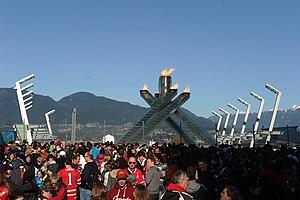
La foule se presse pour voir la vasque olympique à Vancouver, Jack Pool Plaza, en plein centre-ville.
Les Jeux olympiques d'hiver de 2010, officiellement connus comme les XXIᵉˢ Jeux olympiques d'hiver, ont lieu à Vancouver au Canada du 12 au 28 février 2010. Vancouver obtient les Jeux lors de sa troisième candidature en s'imposant face aux villes de PyeongChang en Corée du Sud et Salzbourg en Autriche. C'est la troisième fois qu'une ville canadienne organise les Jeux olympiques après Montréal en été 1976 et Calgary en hiver 1988. Le Comité d'organisation des Jeux olympiques et paralympiques d'hiver de 2010 à Vancouver est chargé de l'organisation des Jeux, en partenariat avec les premières nations Lil'wat, Musqueam, Squamish et Tsleil-Waututh, hôtes de ces Jeux. Tous les sites des compétitions se situent dans la province de Colombie-Britannique, principalement à Vancouver et Whistler.
Les épreuves de patinage de vitesse sur piste courte aux Jeux olympiques de 2010 ont lieu du 13 au 26 février 2010 à Vancouver. Il s'agit de la sixième édition de la discipline aux Jeux olympiques. Elle accueille 109 participants sur huit épreuves.